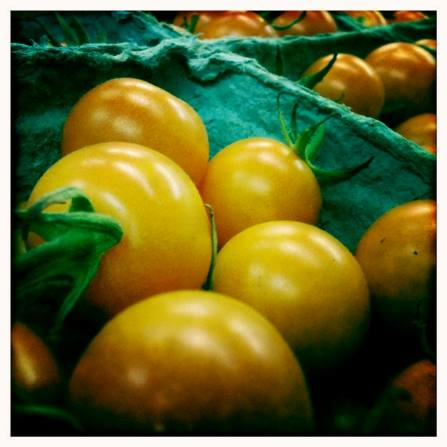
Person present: No